The Return of the Dancing Master

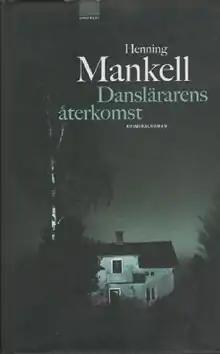
First edition

The Return of the Dancing Master is a 2000 novel by Swedish crime writer Henning Mankell. It was translated into English in 2003 by Laurie Thompson, and won the 2005 Gumshoe Award for Best European Crime Novel, presented by Mystery Ink.